Robert FitzRoy

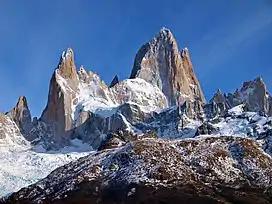
Mount Fitz Roy, Patagonia

FitzRoy had been promoted to rear-admiral on the reserved list in 1857 and was advanced to vice-admiral in 1863. In the coming years, internal and external troubles at the Meteorological Office, financial concerns as well as failing health, and his struggle with depression took their toll. On 30 April 1865, Vice-Admiral FitzRoy died by suicide by cutting his throat with a razor. This took place at Lyndhurst, Westow Hill, Norwood. He died after exhausting his entire fortune (some £6,000) on public expenditure.